Tirepied

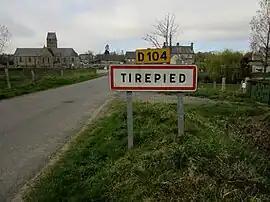
Village entrance

Tirepied is a former commune in the Manche department in Normandy in north-western France. On 1 January 2019, it was merged into the new commune of Tirepied-sur-Sée.